Sandrine Dixson-Declève

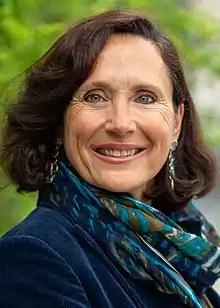
Sandrine Dixson-Declève

Sandrine Dixson-Declève is an international climate change, sustainable development, sustainable finance and complex systems thought leader. She was co-president of the Club of Rome from 2018 to 2024, and together with Mamphela Ramphele was the first women to lead the organization in its history.